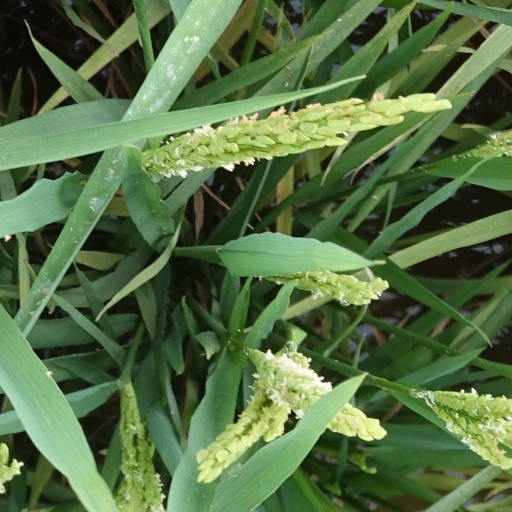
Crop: rice